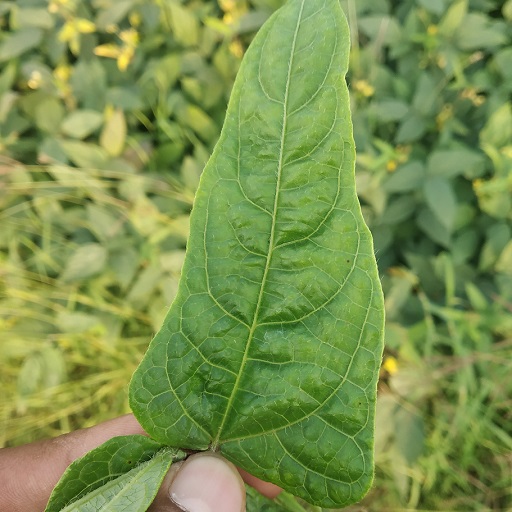
Label: Leaf Crinckle